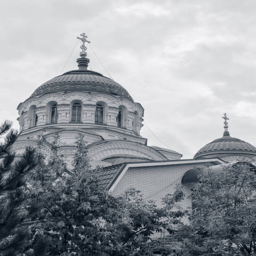
domes of cathedral of the 18th century and cloud